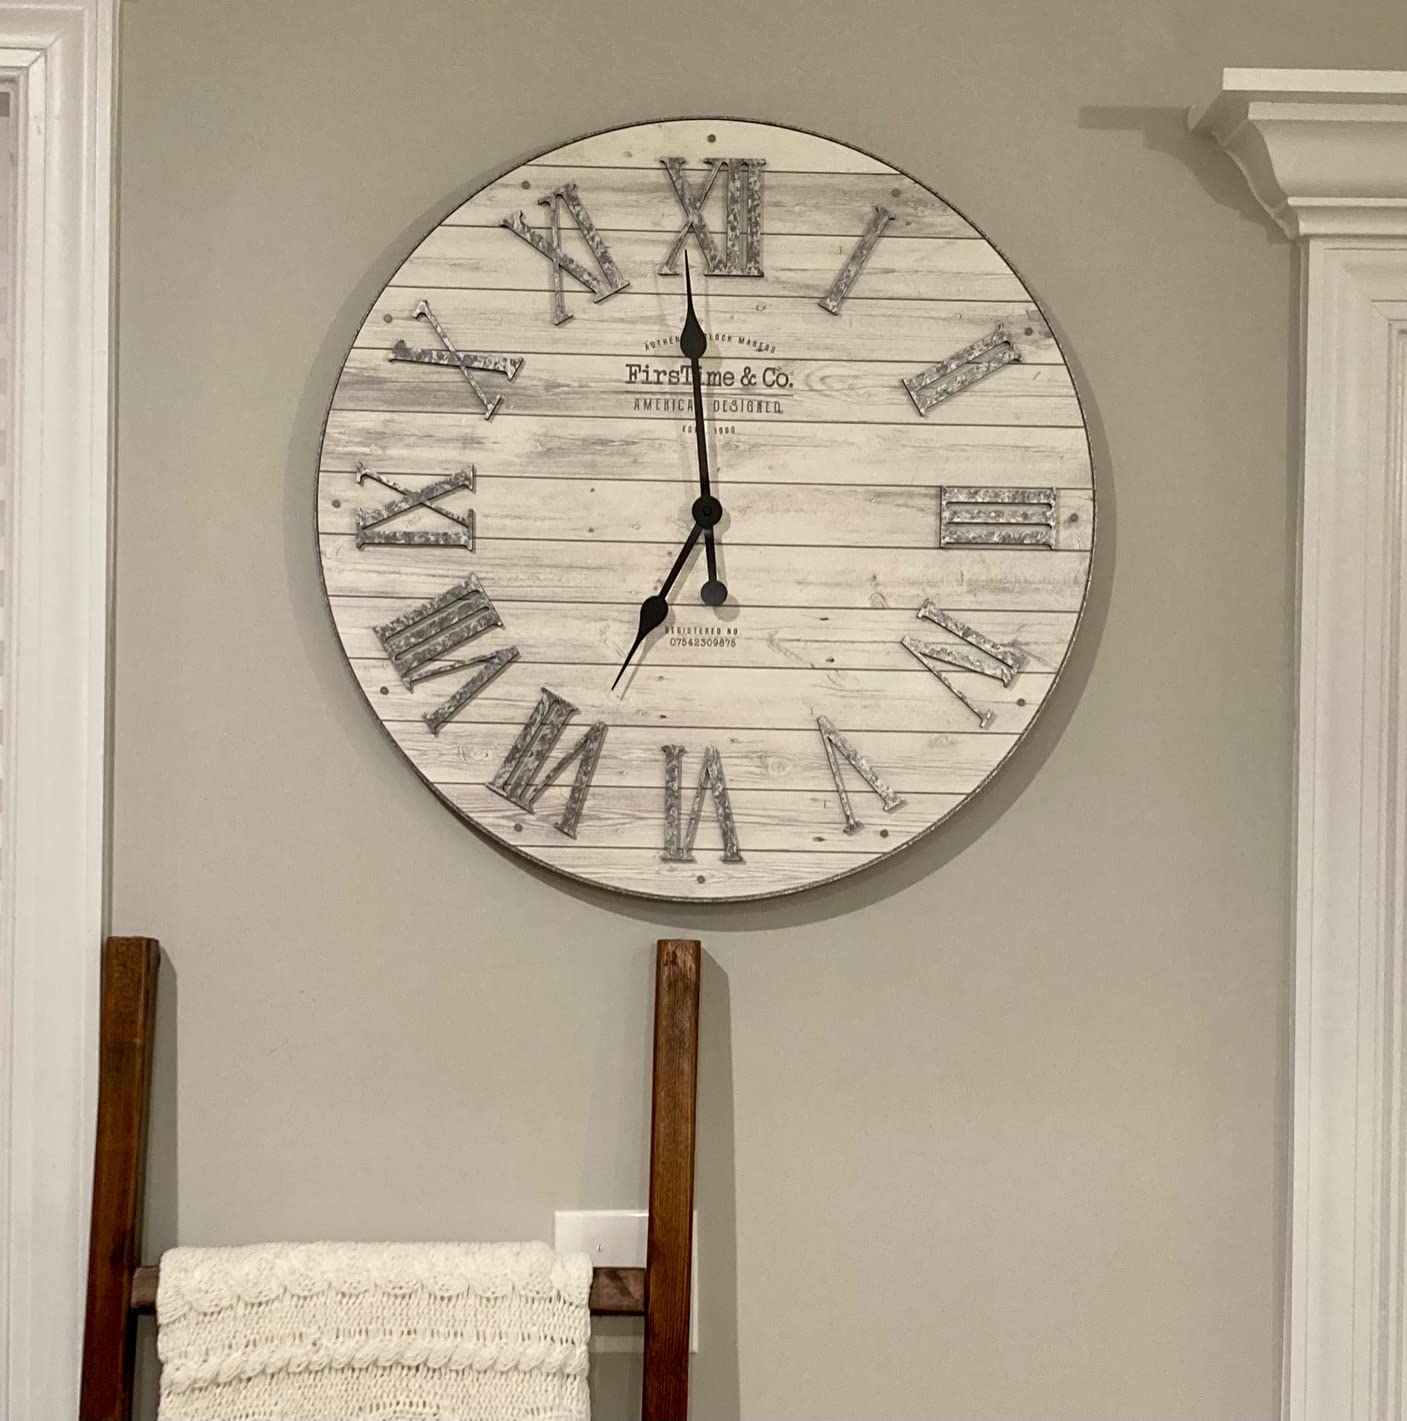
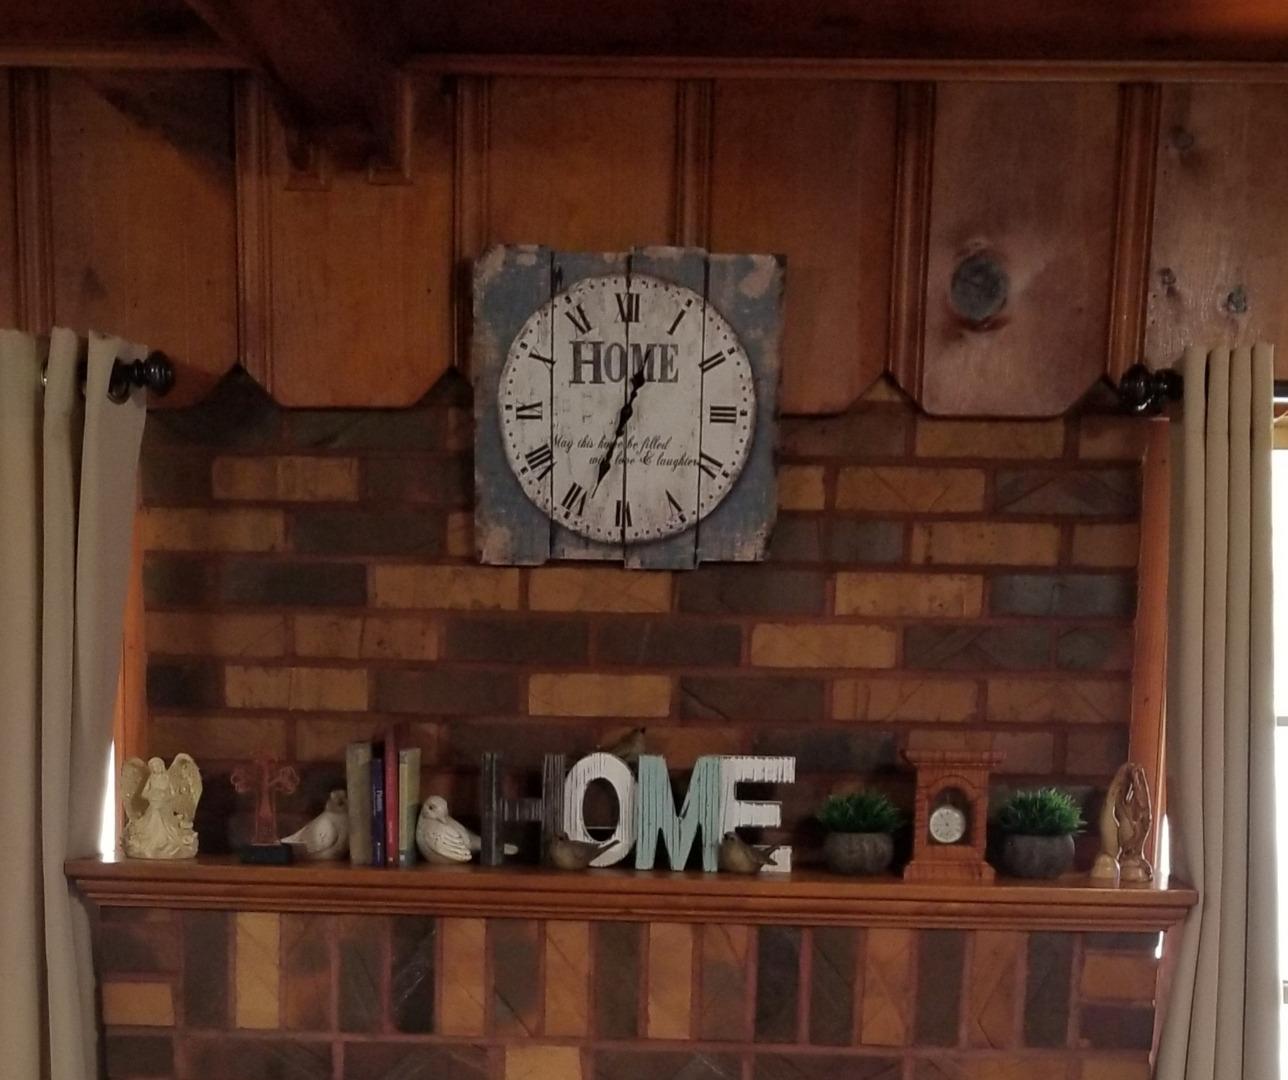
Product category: clock
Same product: no